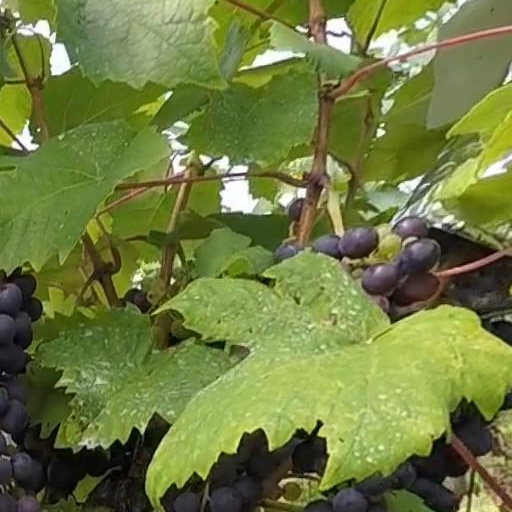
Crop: grape